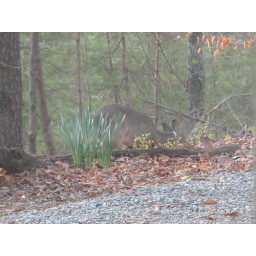
taken from the kitchen window... does had just went down the hill from the drive but sill in sight